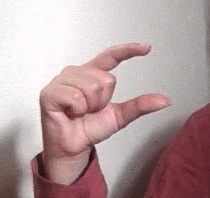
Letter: dal